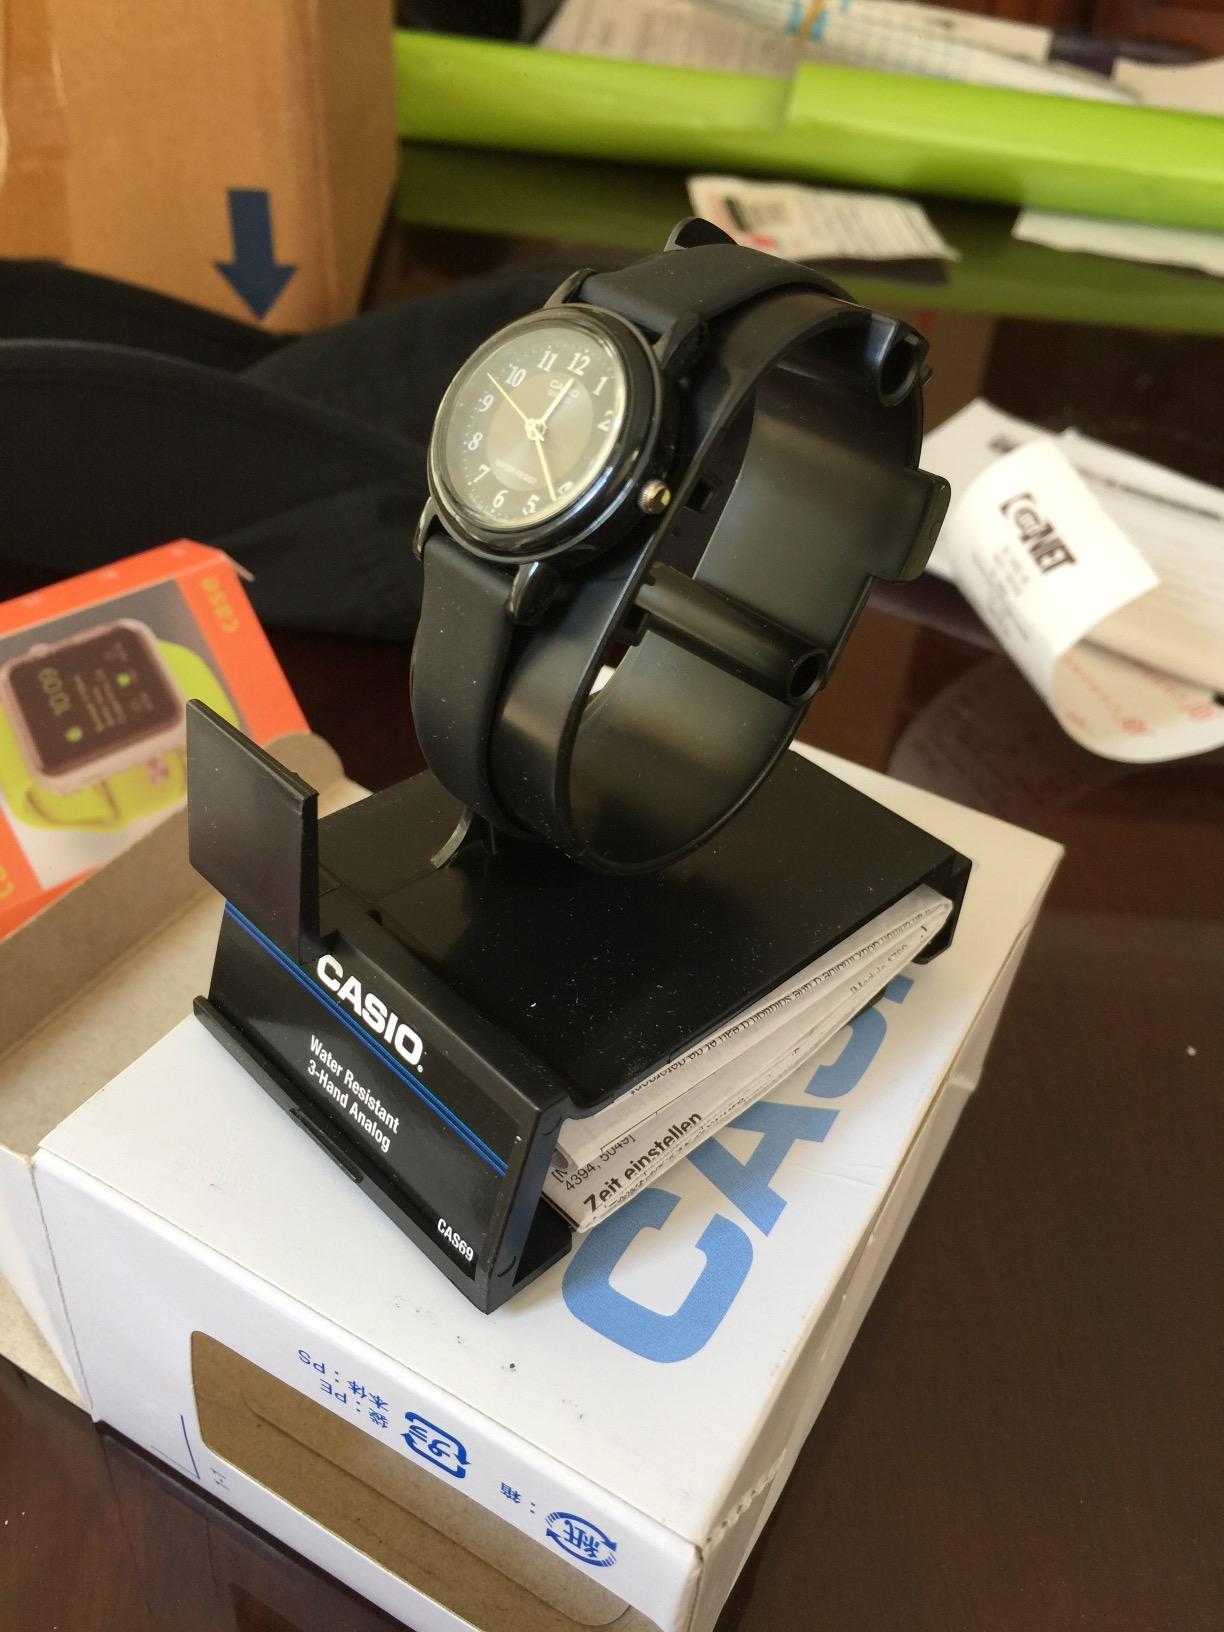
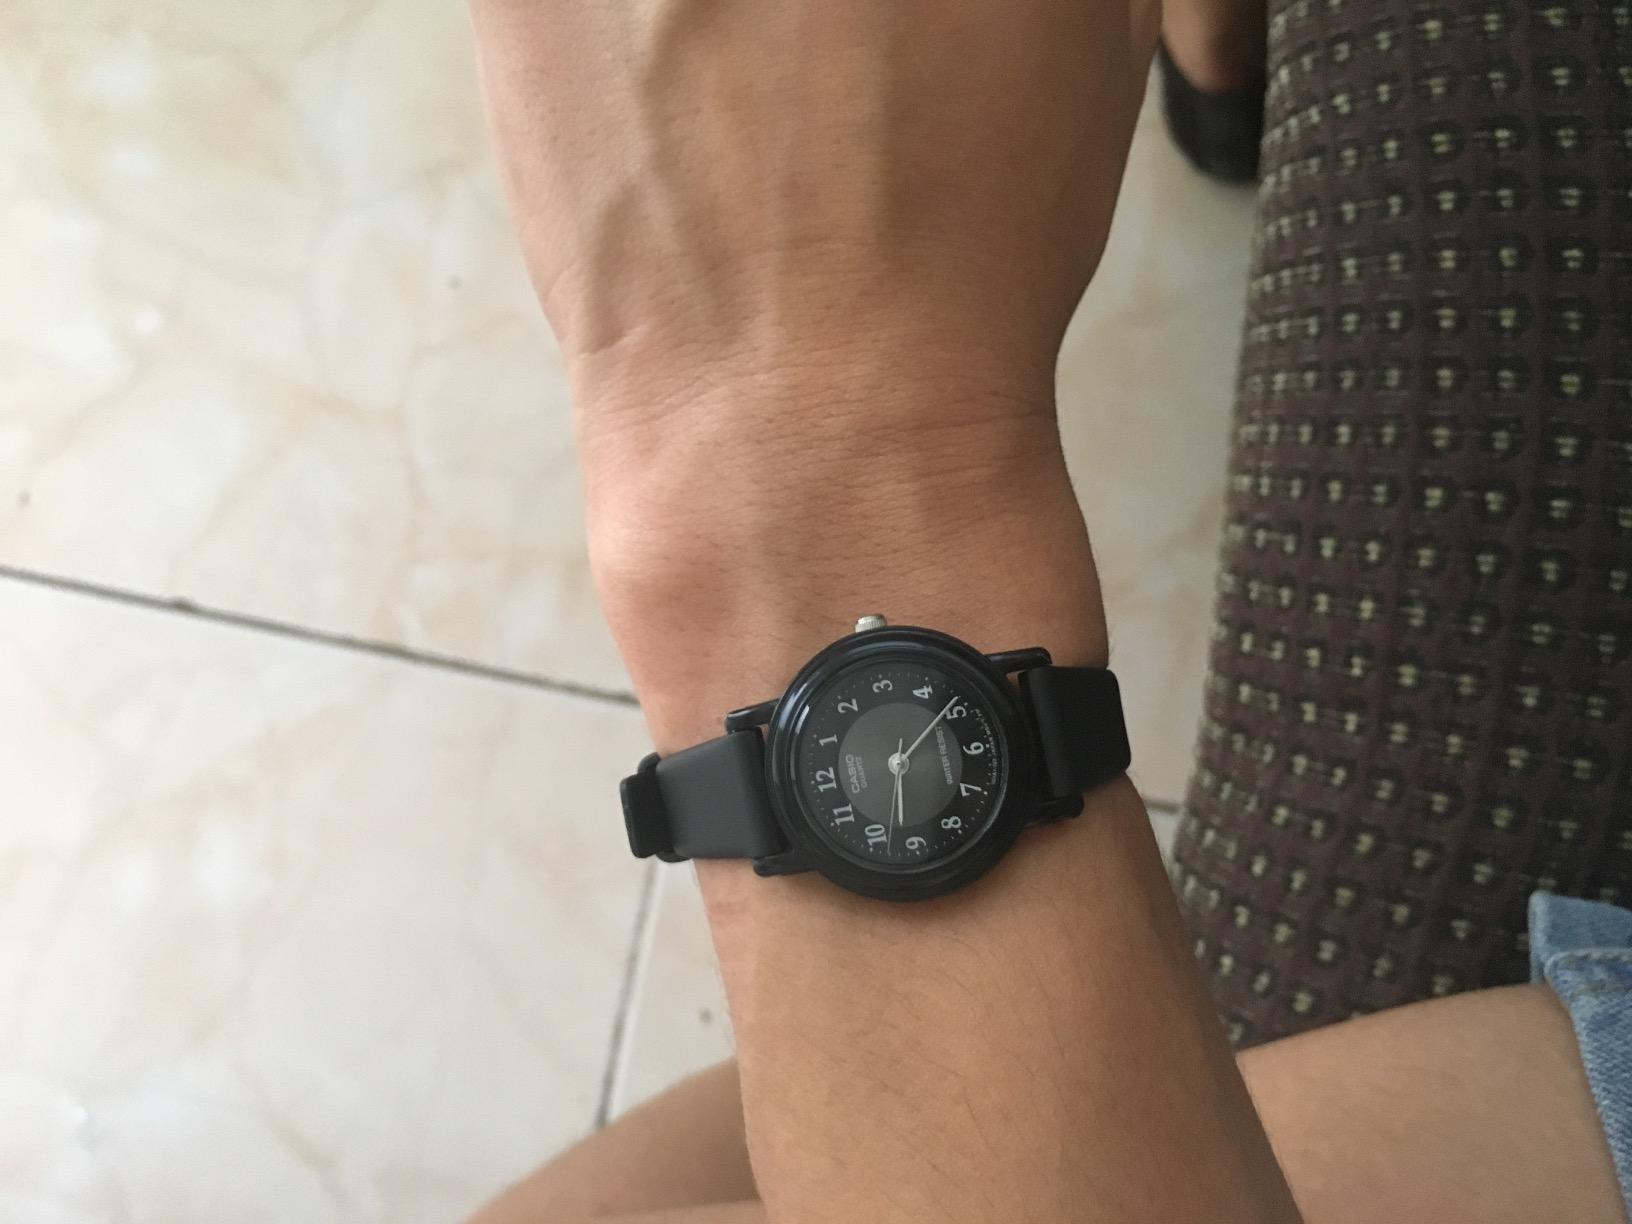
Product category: accessories_watch
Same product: yes